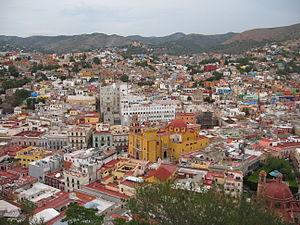
Guanajuato est la capitale de l'État homonyme, au Mexique. D'une population d'environ 184 239 habitants, elle est située à environ 300 kilomètres au nord-ouest de Mexico.
L’histoire des bourses de valeurs retrace les étapes de l'émergence d'espaces de valorisation des obligations, qui dominent ainsi jusqu'au milieu du XIXᵉ siècle, puis des actions. Auparavant, le financement des armements navals vénitiens et hollandais sous la forme d'actions reste une exception. Les obligations prennent leur essor dès le XVIIIᵉ siècle sur un marché déjà mondialisé, soutenu par les banques centrales et le Trésor public.